Jerry Collins

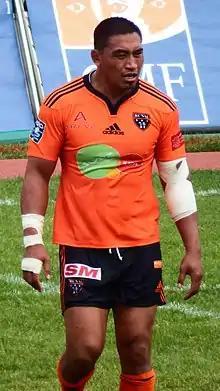
Collins featuring for RC Narbonne in 2015

Jerry Collins (4 November 1980 – 5 June 2015) was a professional rugby union player. Although he was born in Apia, Samoa, he grew up in New Zealand and played for the New Zealand national team, earning 48 caps. At club level, he played for the Hurricanes Super Rugby franchise in New Zealand, Toulon and Narbonne in the Rugby Pro D2, Ospreys in Wales, and Yamaha Júbilo in Japan. He played as a flanker and number eight, and was considered to be one of the hardest tacklers in the sport.